Outline of chess

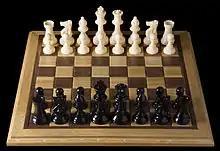
Opening chess position from black side

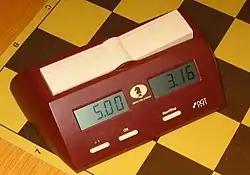
Chess clock on a chess table

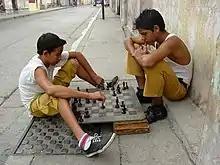
Children playing chess on the street

Checkmate pattern – a particular checkmate. Some checkmate patterns occur sufficiently frequently, or are otherwise of such interest to scholars, that they have acquired specific names in chess commentary. Here are some of the most notorious: